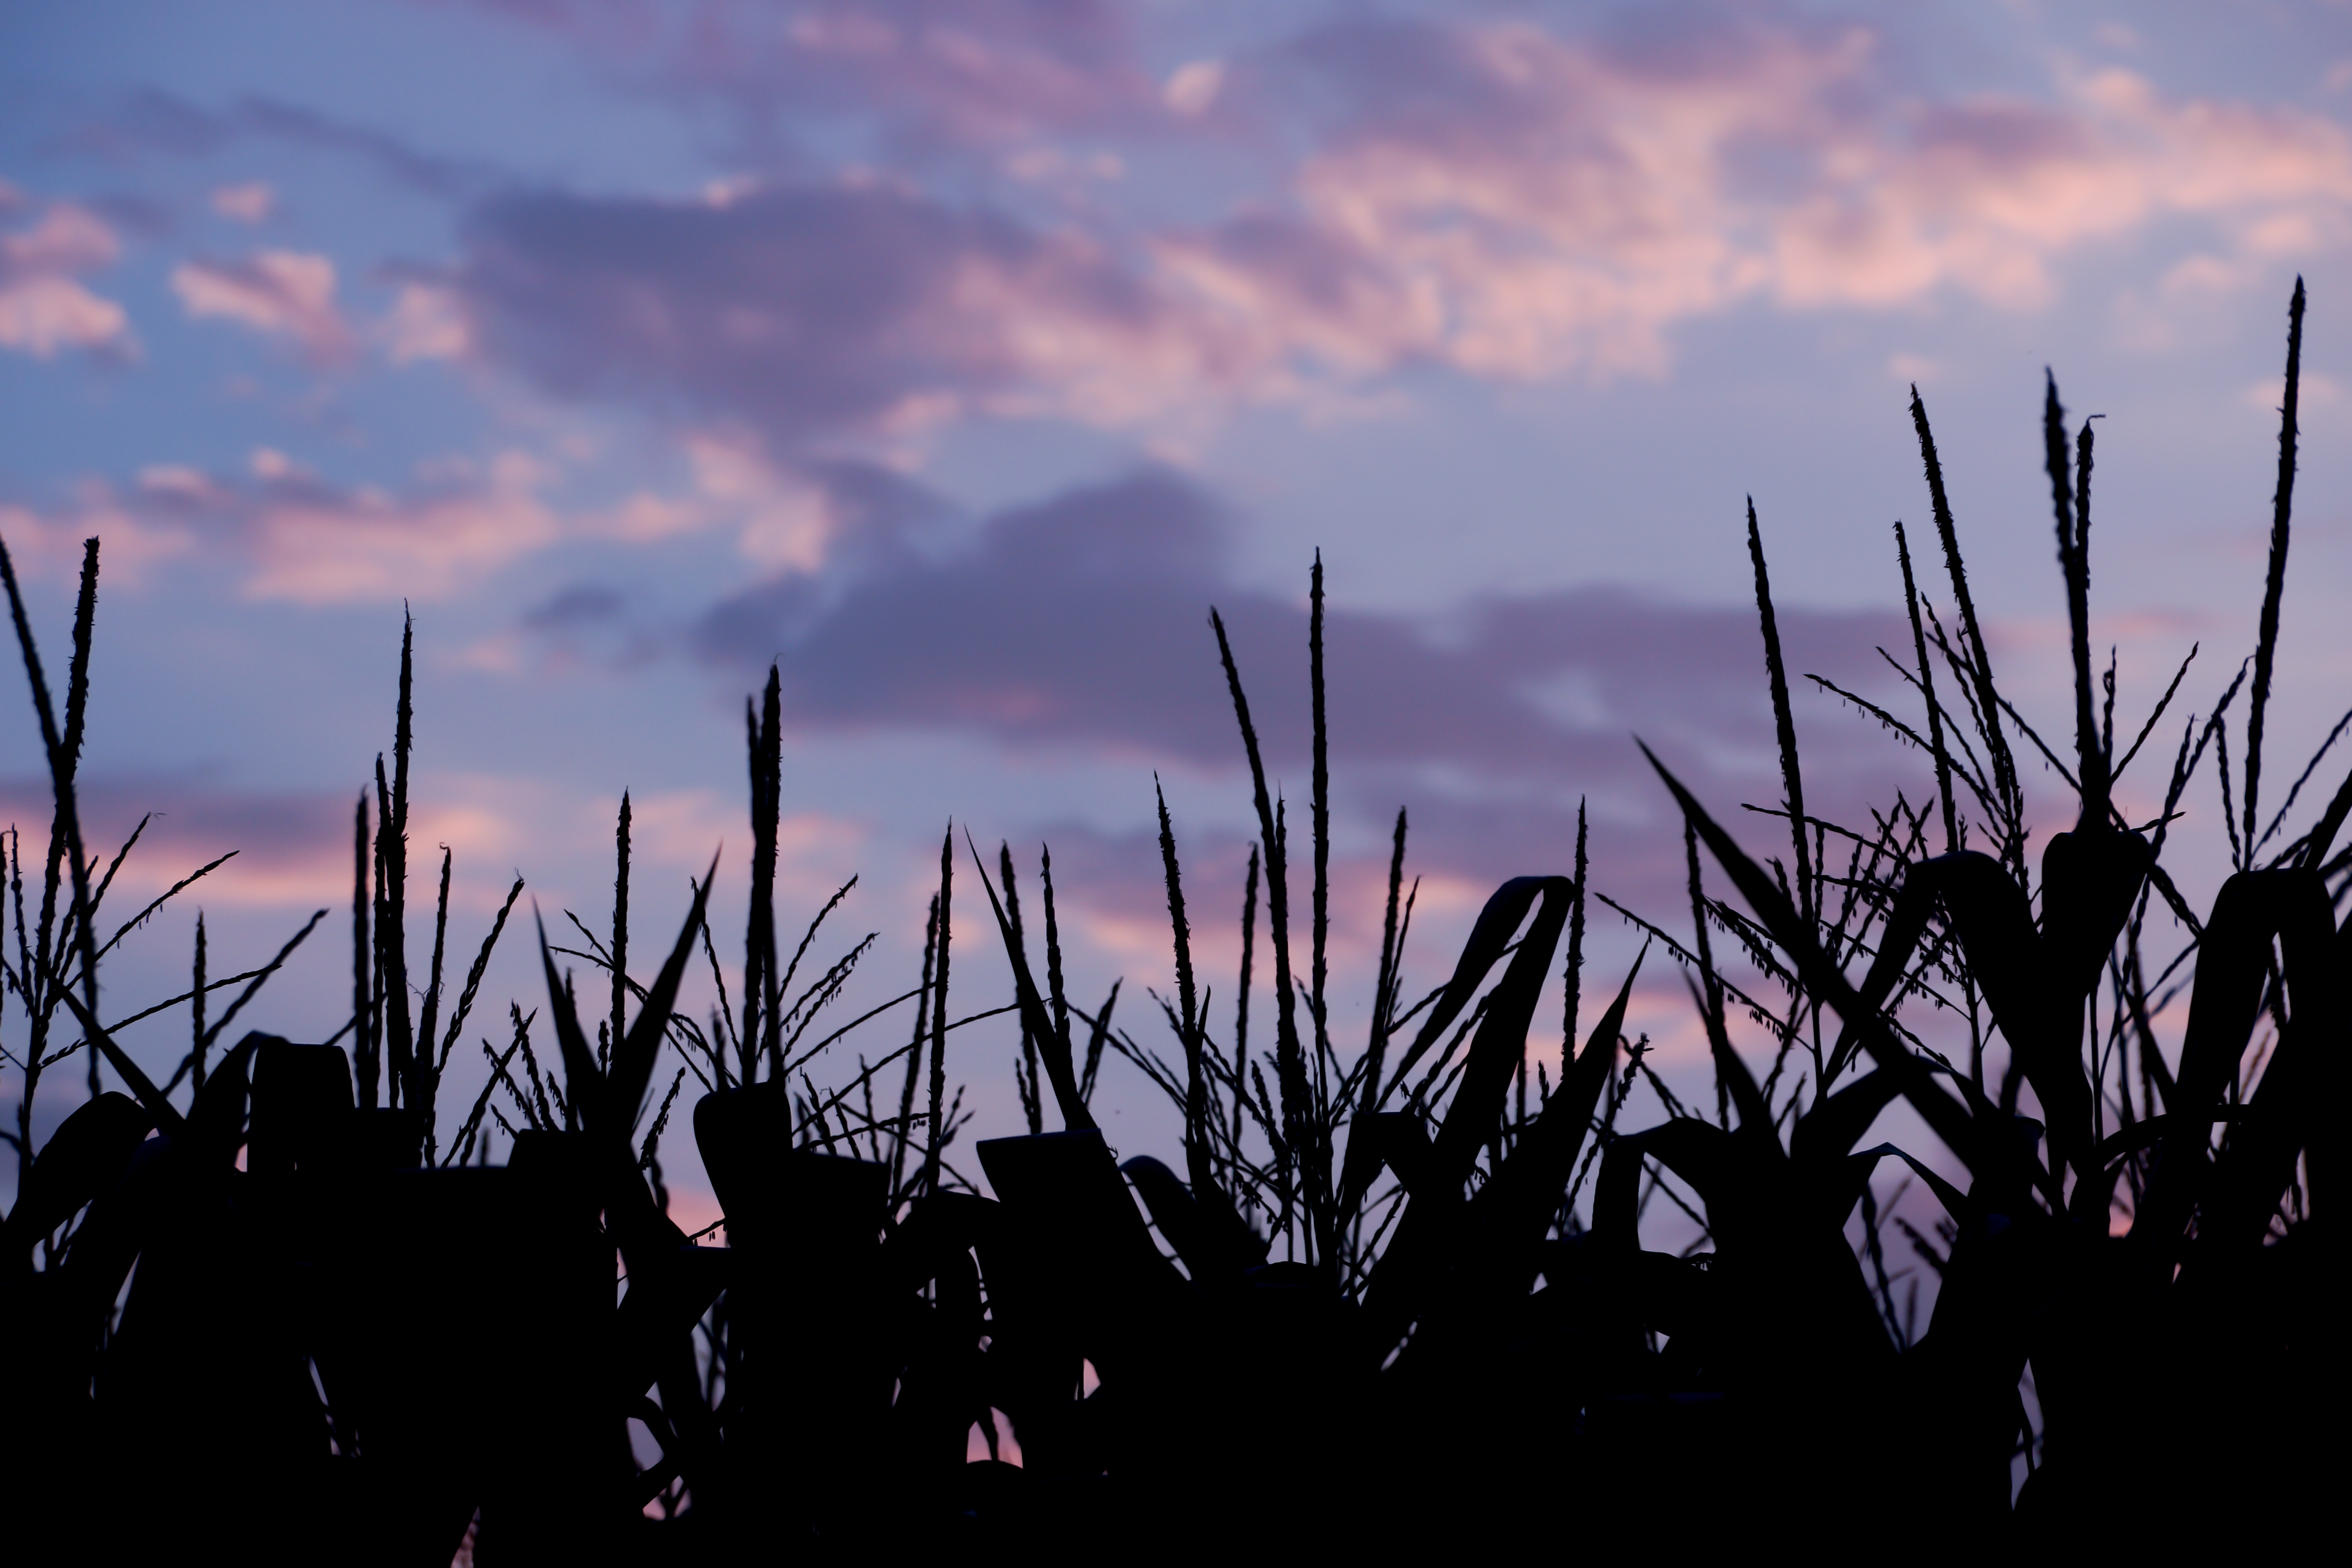
nature, grass, horizon, silhouette, cloud, sky, sunrise, sunset, field, sunlight, morning, dawn, dusk, evening, twilight, corn, cornfield, evening sky, arable, grass family